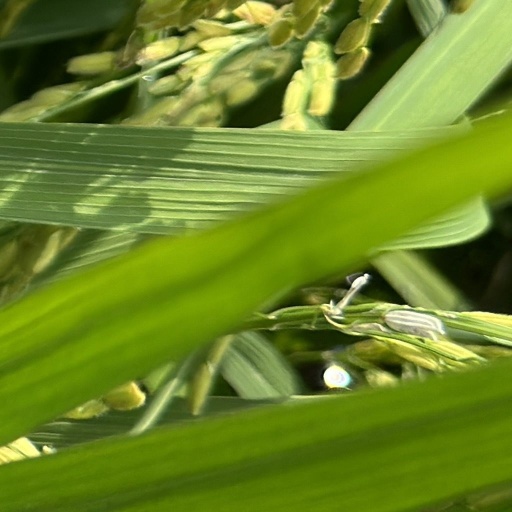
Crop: rice